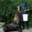
Label: seal